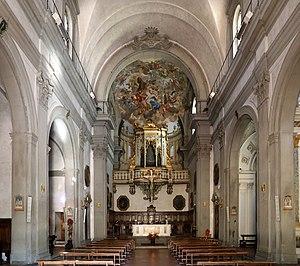
L'église San Giuseppe est une église catholique d'architecture baroque, située sur la Via San Giuseppe, près de la Piazza Santa Croce, dans le centre historique de Florence, et l'une des deux églises et oratoire de la ville dédiée à saint Joseph.